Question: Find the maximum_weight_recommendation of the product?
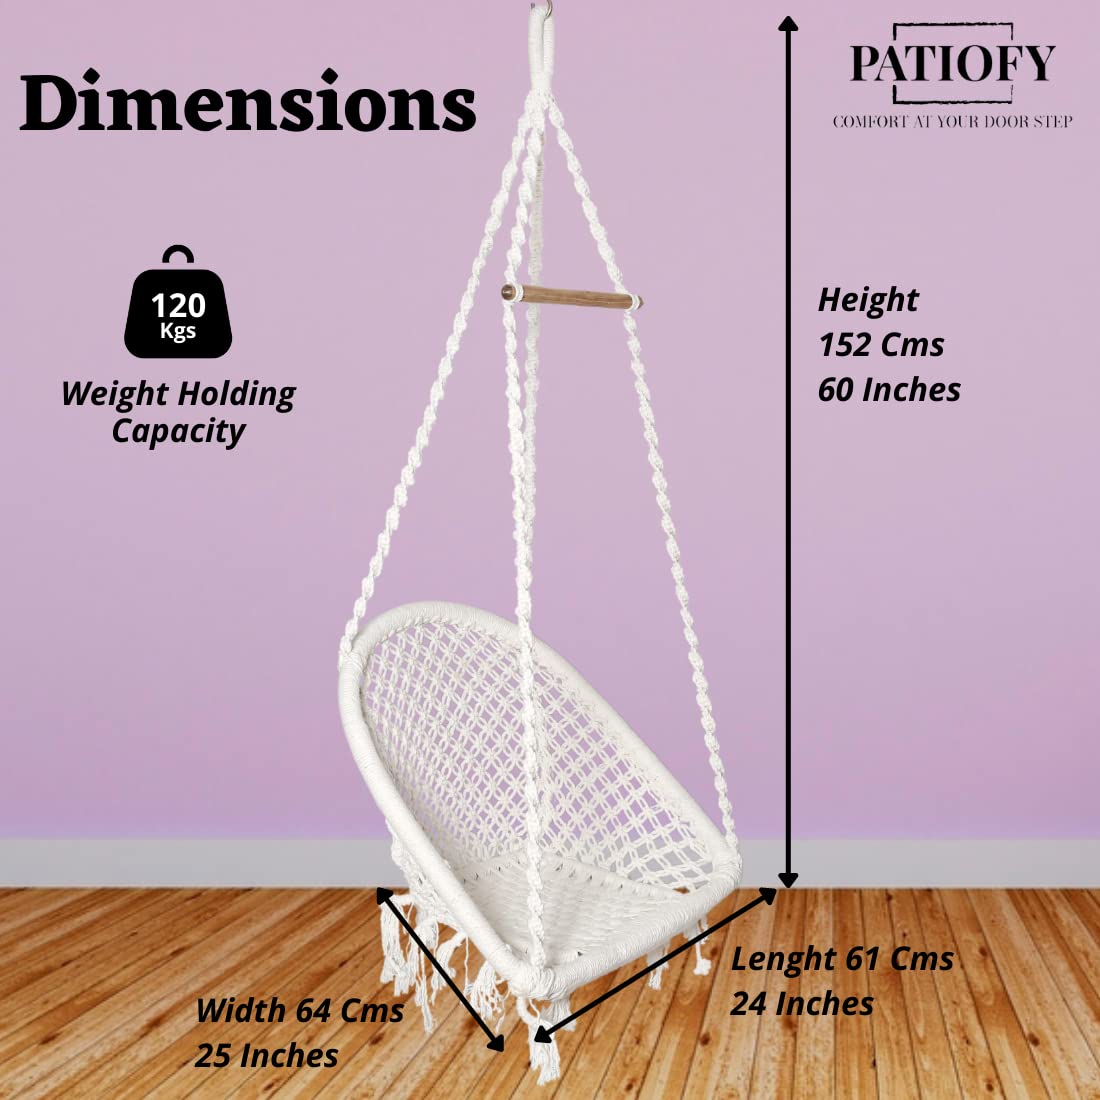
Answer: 120 kilogram